American Apparel

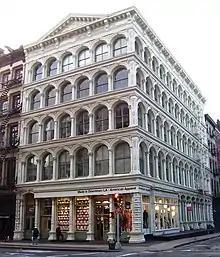
American Apparel store in SoHo, New York City

American Apparel was founded in 1989 by Canadian Dov Charney. For some time, clothes were made in South Carolina.